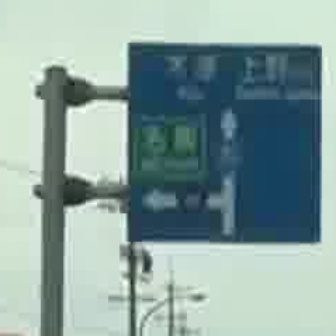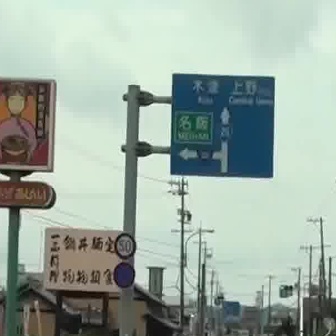
  Please identify the target specified by the bounding box [124,40,316,232] in the first image and locate it in the second image. Return the coordinates in [x_min,y_min,x_max,y_max] format.
Answer: [169,72,272,176]